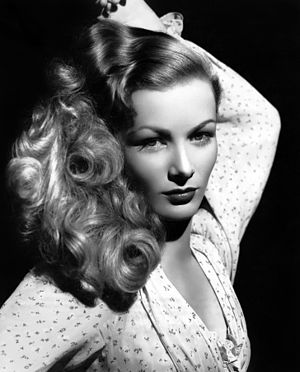
Veronica Lake
Veronica Lake, egentlig Constance Frances Marie Ockelman, var en amerikansk filmskuespiller.